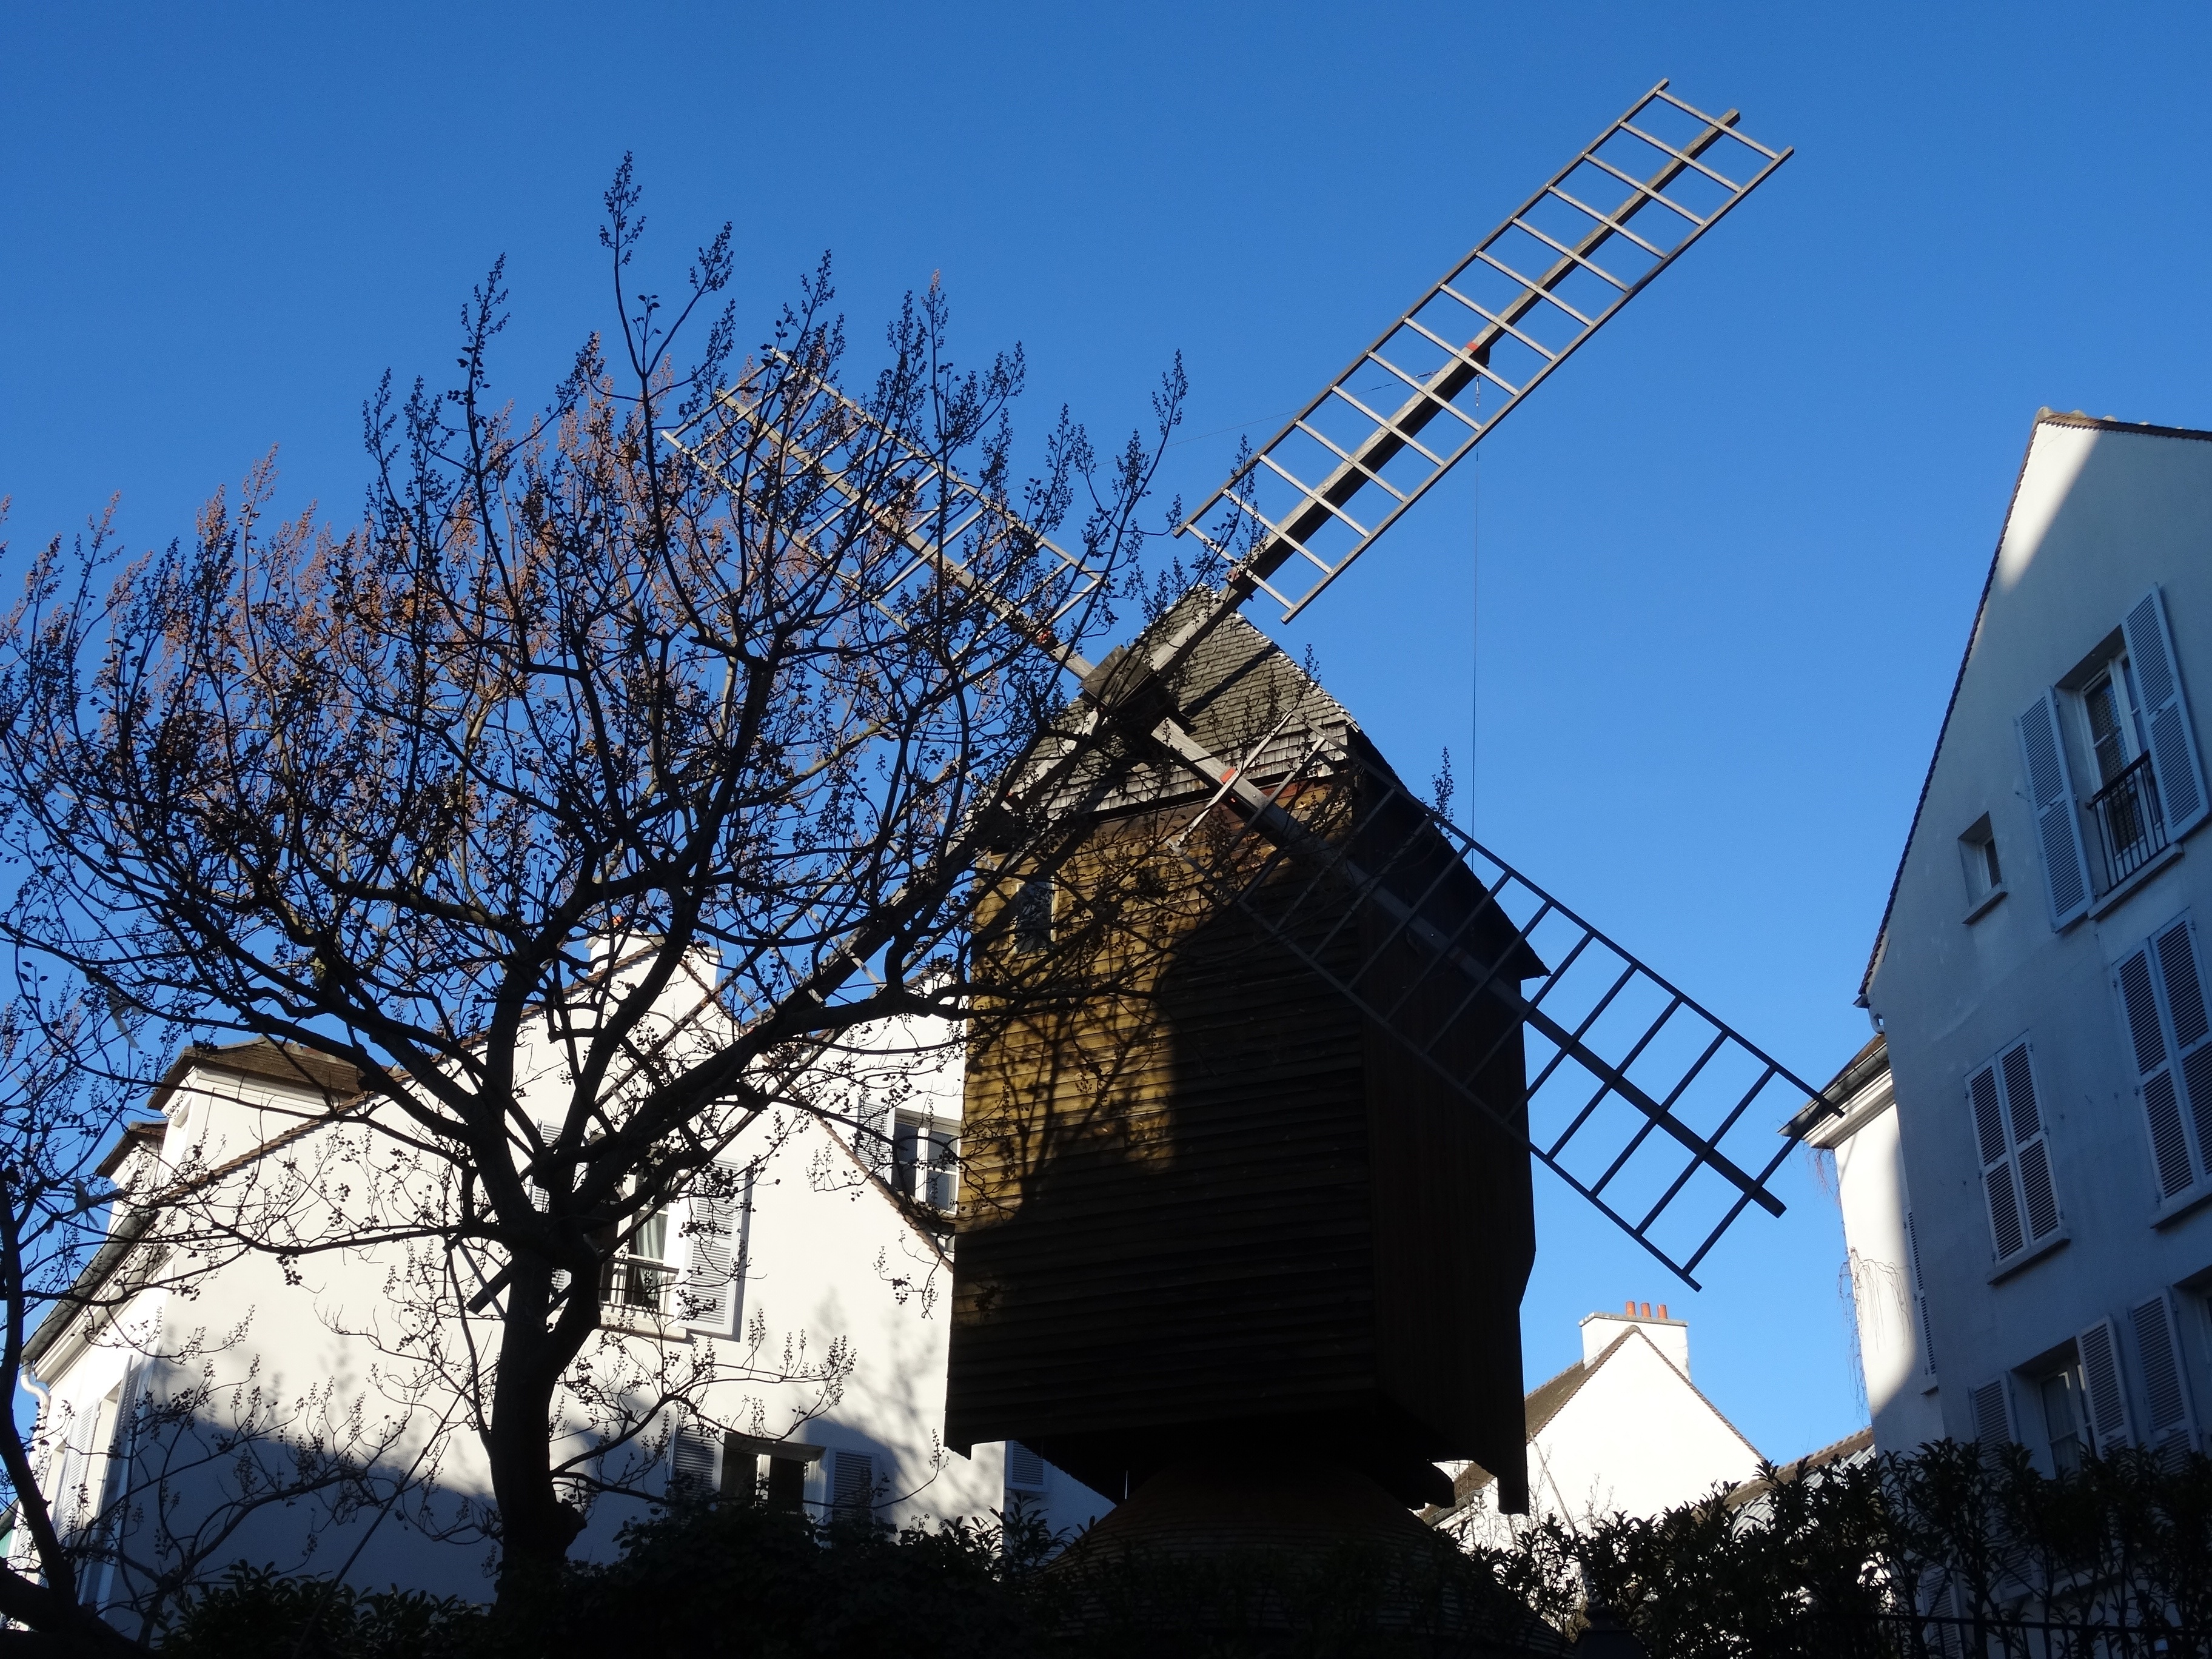
tree, snow, cold, winter, wing, sky, house, windmill, wind, building, old, paris, tower, contrast, blue, wind power, mill, spire, mood